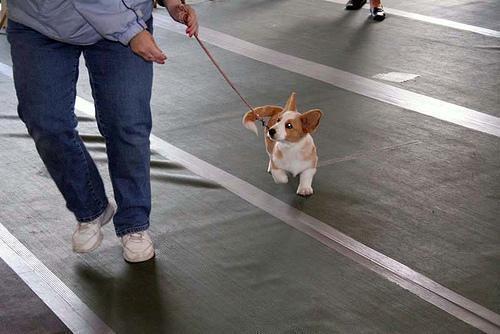
Cardigan